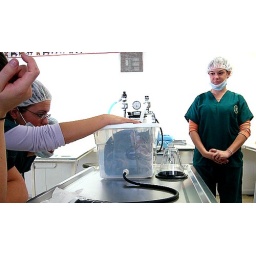
This is where the bad cats go- we stick them in the box and gas them until they get what they deserve.